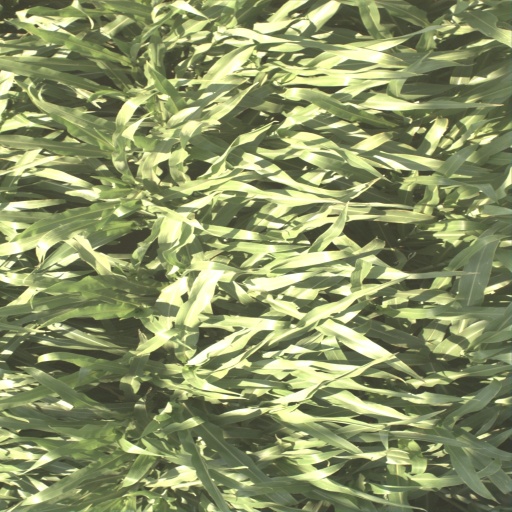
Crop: sorghum